Solomon R. Guggenheim Foundation

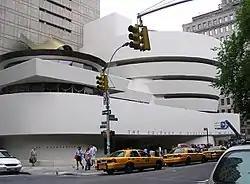
The front of the Guggenheim Museum from 5th Avenue, New York City

Peggy Guggenheim purchased the Palazzo Venier dei Leoni in 1948 to house and display her collection to the public, and she resided there for thirty years. Although sometimes mistaken for a modern building, it is an 18th-century palace designed by the Venetian architect Lorenzo Boschetti. The building was unfinished and has an unusually low elevation on the Grand Canal. The museum's website describes its "long low façade, made of Istrian stone and set off against the trees in the garden behind that soften its lines, forms a welcome "caesura" in the stately march of Grand Canal palaces from the Accademia to the Salute."